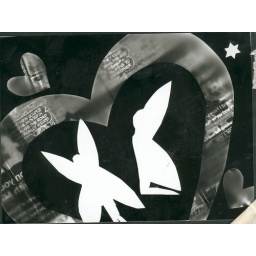
i used paper cut outs of fairies and hearts from newspaper to create this photogram in college 2010..............